Battle of Grunwald

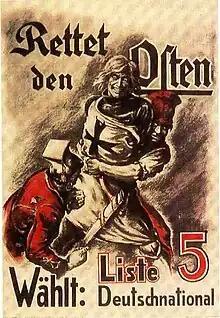
A German National People's Party propaganda poster from 1920 depicts a Teutonic knight threatened by a Pole and a socialist

The Battle of Grunwald is regarded as one of the most important in the histories of Poland and Lithuania. In Lithuania, the victory is synonymous with the Grand Duchy's political and military peak. It was a source of national pride during the age of Romantic nationalism and inspired resistance to the Germanization and Russification policies of the German and Russian Empires. The Teutonic Order was portrayed as bloodthirsty invaders and Grunwald as a just victory achieved by a small, oppressed nation.